Incrocio Manzoni

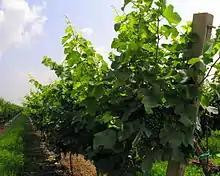
Glera (Prosecco), one of the parent varieties of Manzoni 2.15.

There are several different Incrocio Manzoni grapes which have been selected for cultivation. The two most successful are Manzoni bianco and Manzoni Moscato which are most commonly known under their non-numerical designations, while the others have not had as much success and are rare in plantation.